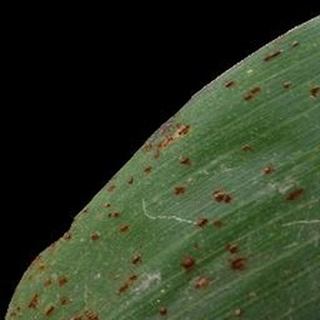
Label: corn_common_rust